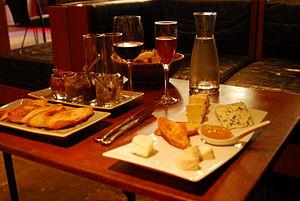
La cuisine lyonnaise est une cuisine traditionnelle régionale de la cuisine française. La cuisine lyonnaise, située au carrefour de traditions culinaires régionales, tire depuis des générations le meilleur parti des ressources agricoles des alentours : élevages de la Bresse et du Charolais, gibier de la Dombes, poissons des lacs savoyards, légumes et fruits primeurs de la Drôme, de l'Ardèche et du Forez, vins de Bourgogne, du Beaujolais et de la vallée du Rhône.
Le comtés-rhodaniens, appelé vin de pays des Comtés Rhodaniens jusqu'en 2009, est un vin français d'indication géographique protégée régionale produit sur l'ensemble de la moyenne vallée du Rhône en France.